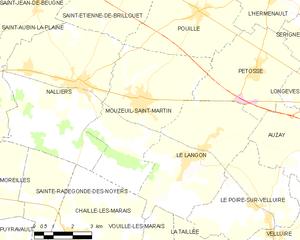
Carte des communes françaises Mouzeuil-Saint-Martin